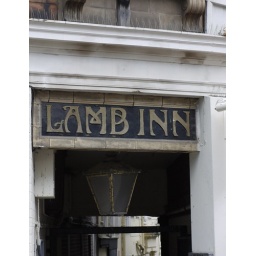
Old sign on the main shopping street in Norwich.